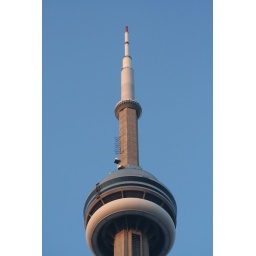
This is the view of the CN tower from our seats in the Rogers Centre at a Blue Jays game.